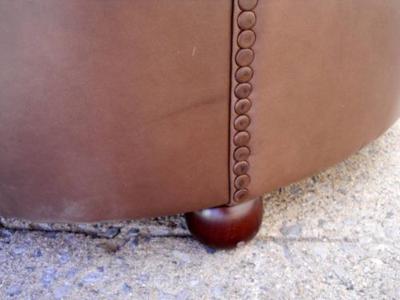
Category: chair